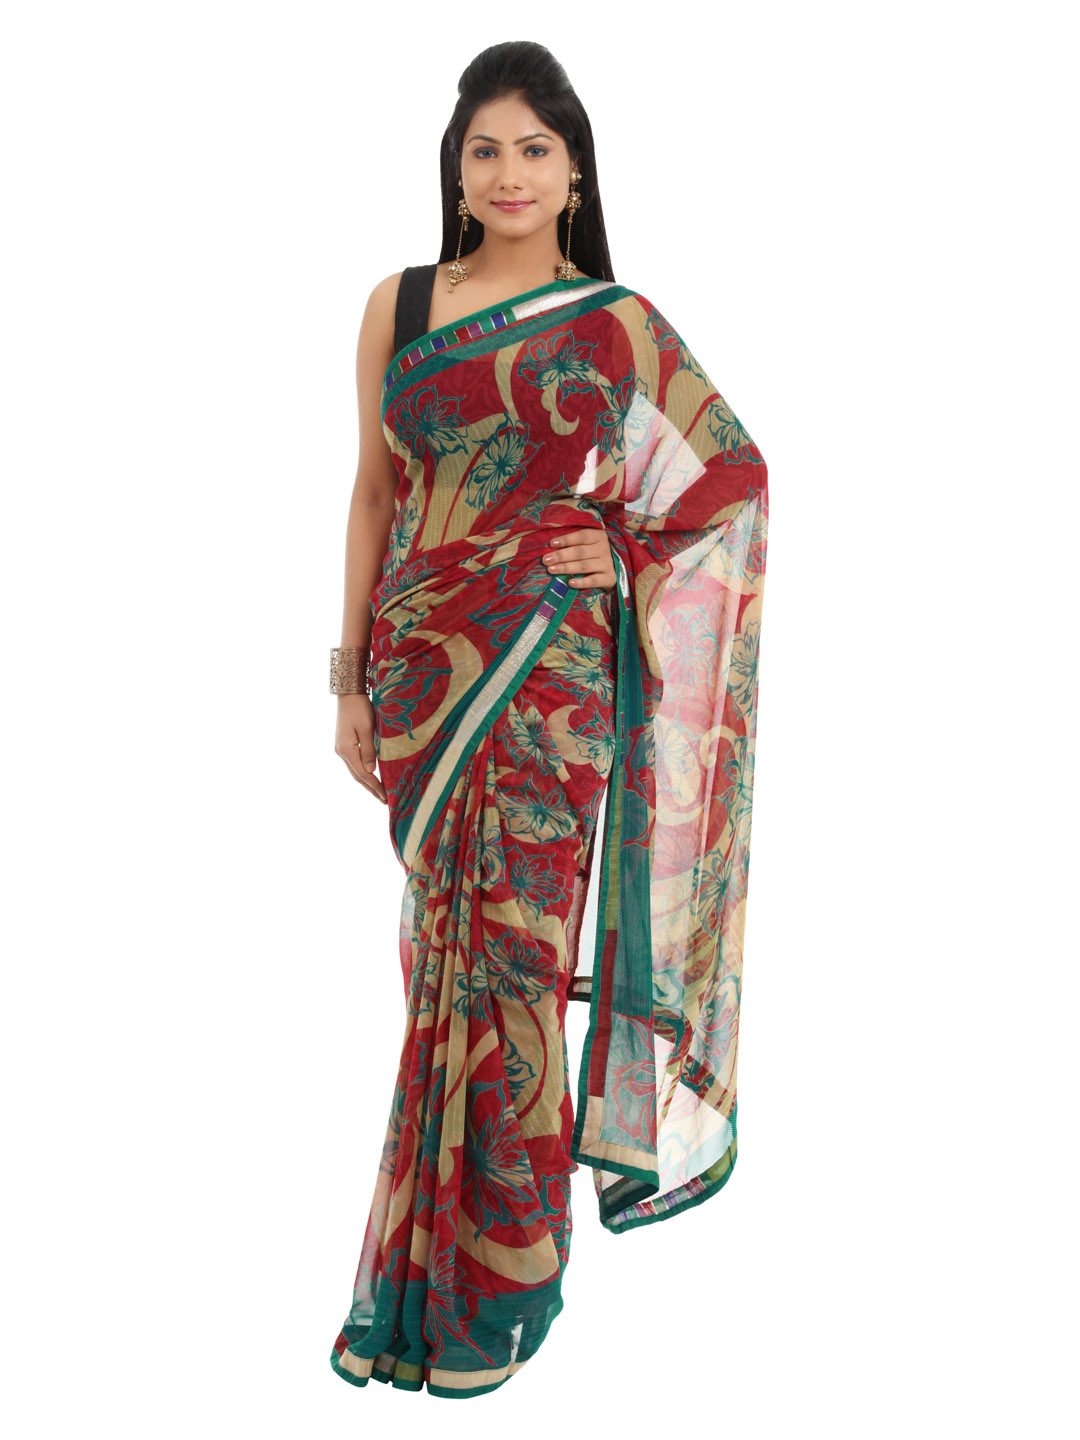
FNF Multi Coloured Printed Sari
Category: Apparel / Saree / Sarees
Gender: Women
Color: Multi
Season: Fall 2012
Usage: Ethnic